Francesc Arnau

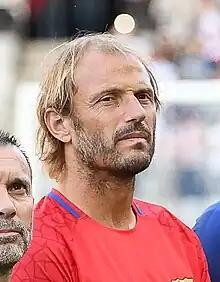
Arnau in 2018

Francesc Xavier Arnau Grabalosa (23 March 1975 – 22 May 2021) was a Spanish footballer who played as a goalkeeper.